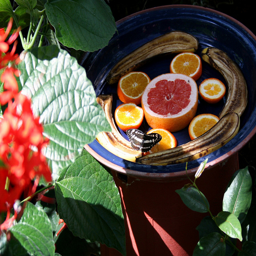
A bowl in the garden filled with fruit for the animals.
Sliced grapefruit and oranges are placed in a bowl with a butterfly on one of the oranges.
A plate with sliced fruit has attached a butterfly.
A plate fool of sliced oranges on a table. next to plants.
A butterfly exploring a dish of fruits in the shade.